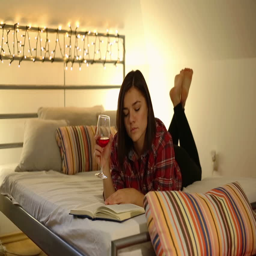
woman lying on the bed and reading interesting book